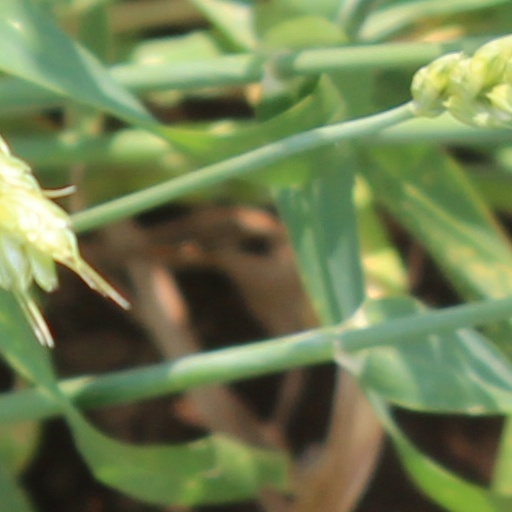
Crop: wheat